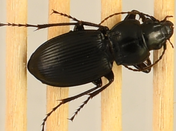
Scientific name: Cyclotrachelus torvus
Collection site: Northern Great Plains Research Laboratory NEON (NOGP), plot NOGP_007